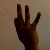
The image shows a hand gesture representing the number 9 in Indian Sign Language.